Cimahi railway station

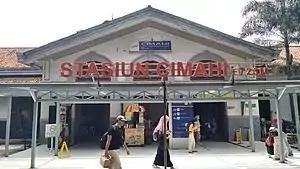
The front view of Cimahi Station

Cimahi Station (CMI) is a class II railway station located in Baros, Padalarang, West Bandung Regency, to be precise on Station Street, Bandung Barat. The station, which is located at an altitude of +723 meters, is included in the Operational Area II Bandung.